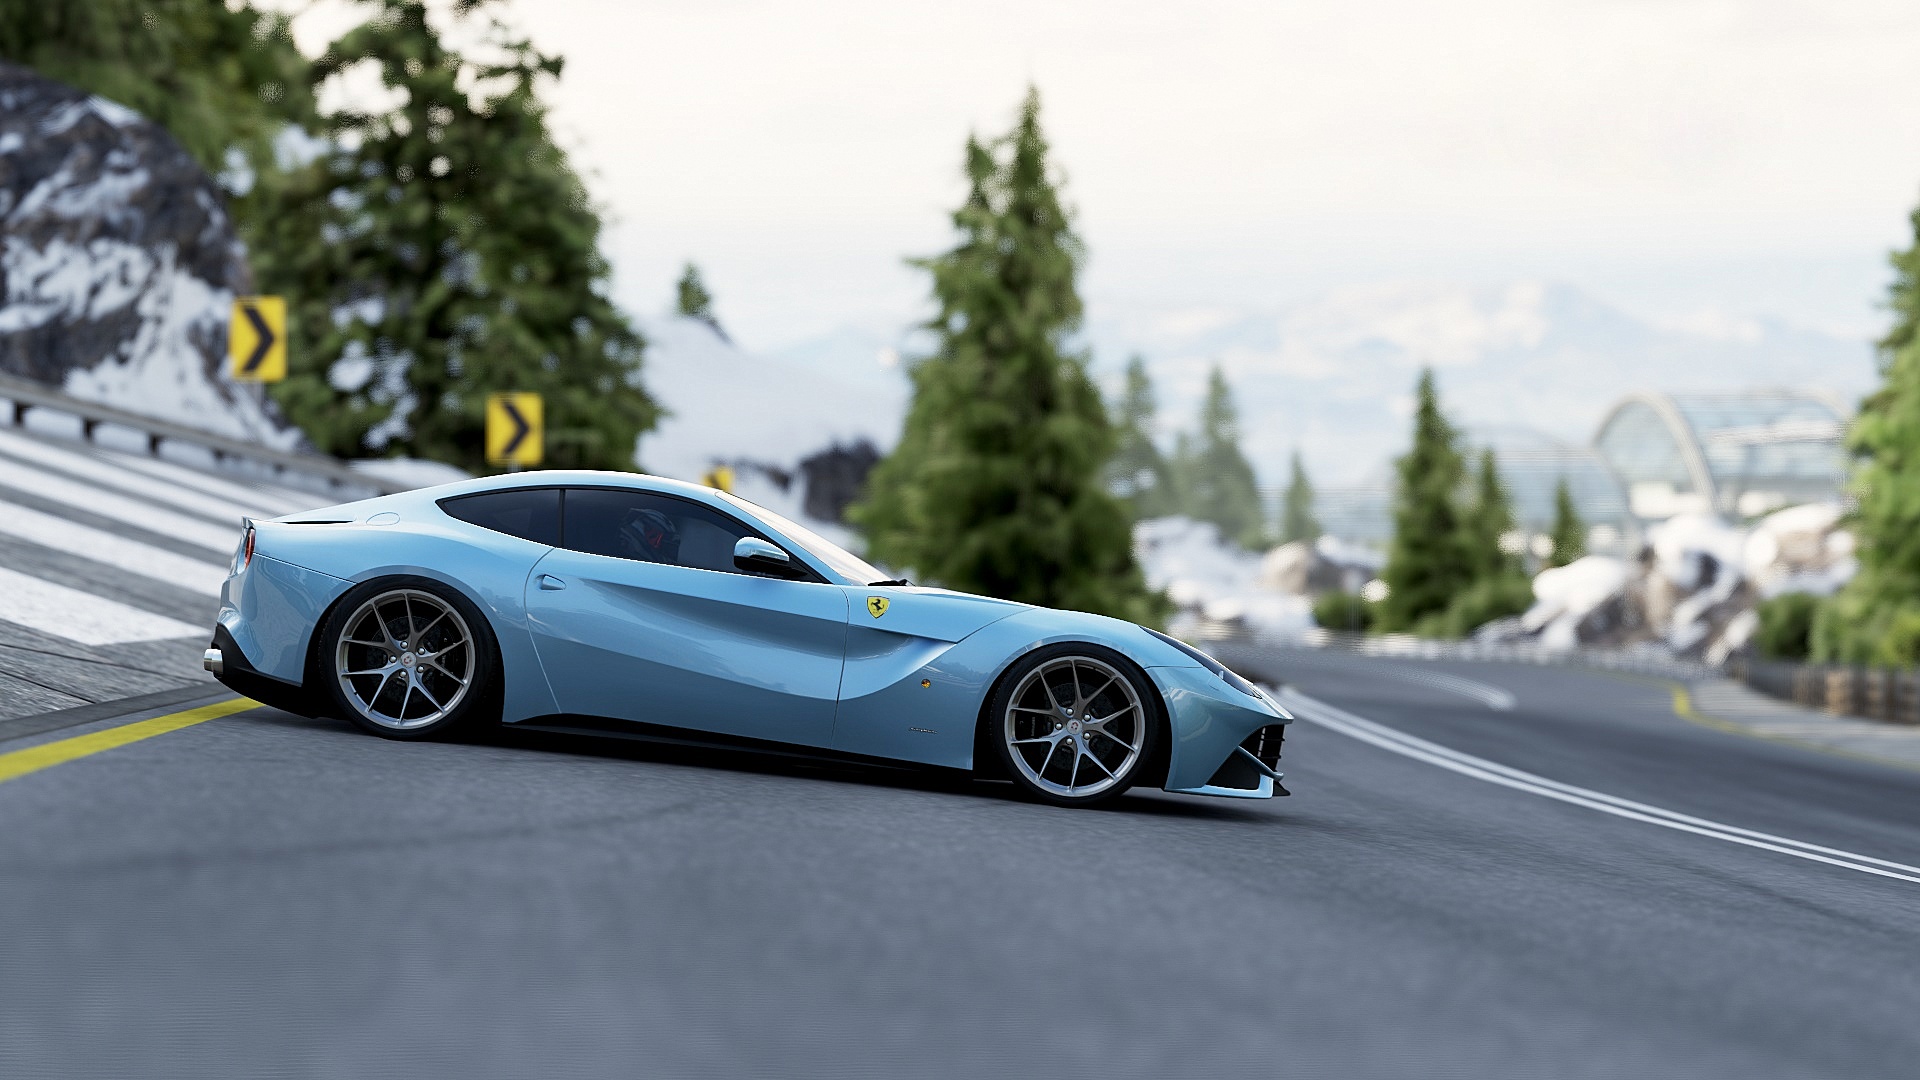
car, vehicle, sports car, supercar, coupe, land vehicle, automobile make, automotive design, luxury vehicle, performance car, maserati granturismo